Hollow City (novel)

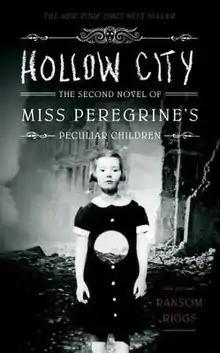
Hardcover edition

Hollow City is a 2014 dark fantasy novel and a sequel to "Miss Peregrine's Home for Peculiar Children" written by Ransom Riggs. It was released on January 14, 2014, by Quirk Books. The novel is set right after the first, and sees Jacob and his friends fleeing from Miss Peregrine's to the "peculiar capital of the world", London. A graphic novel adaptation of the book, illustrated by Cassandra Jean, was published in 2016.